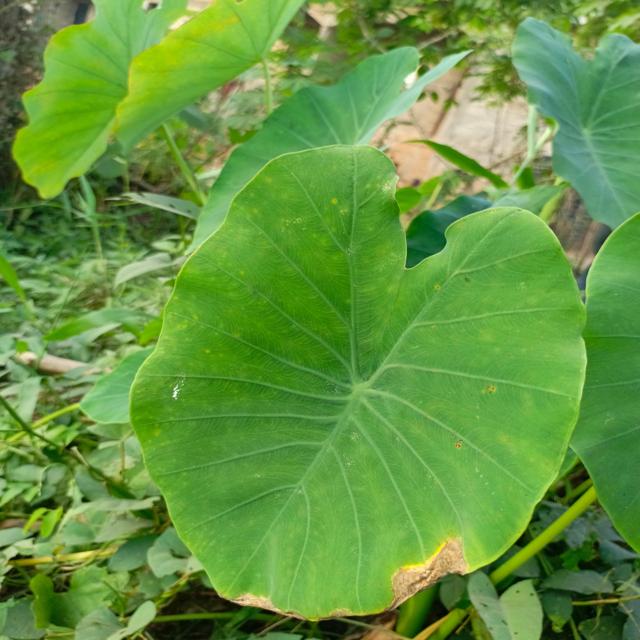
Label: Late_Blight